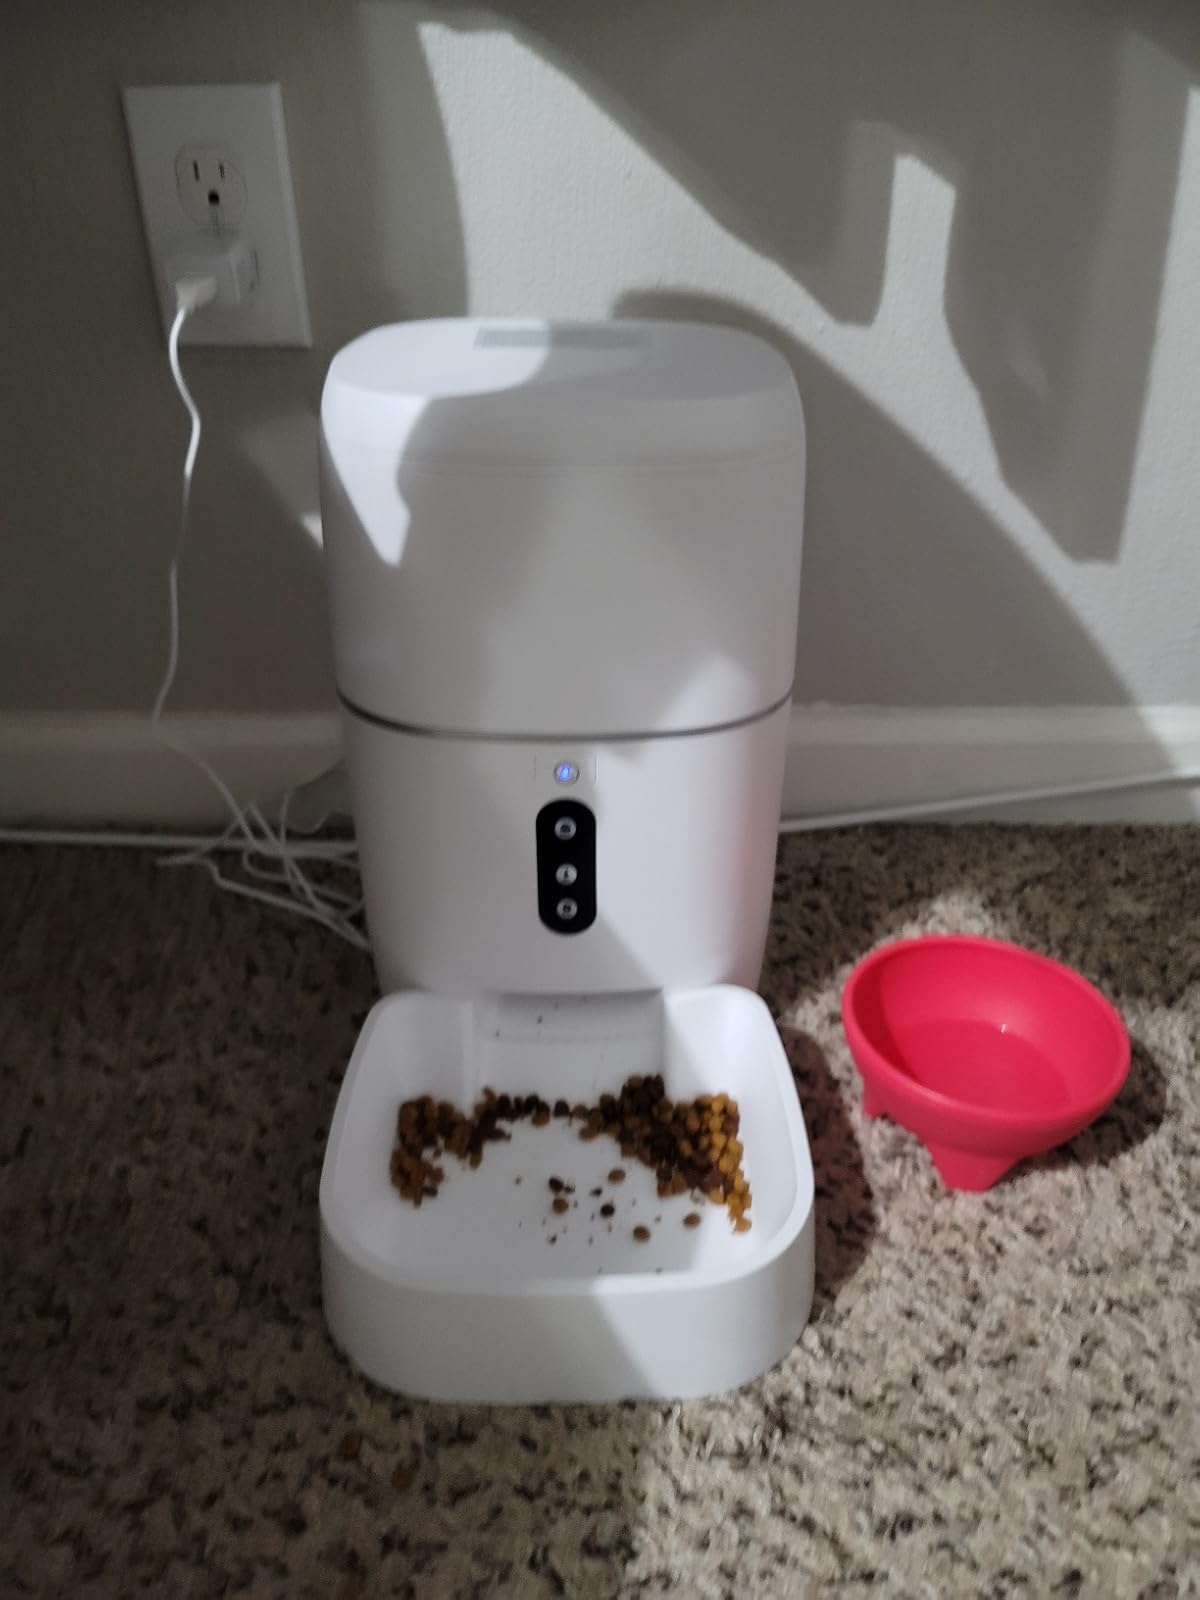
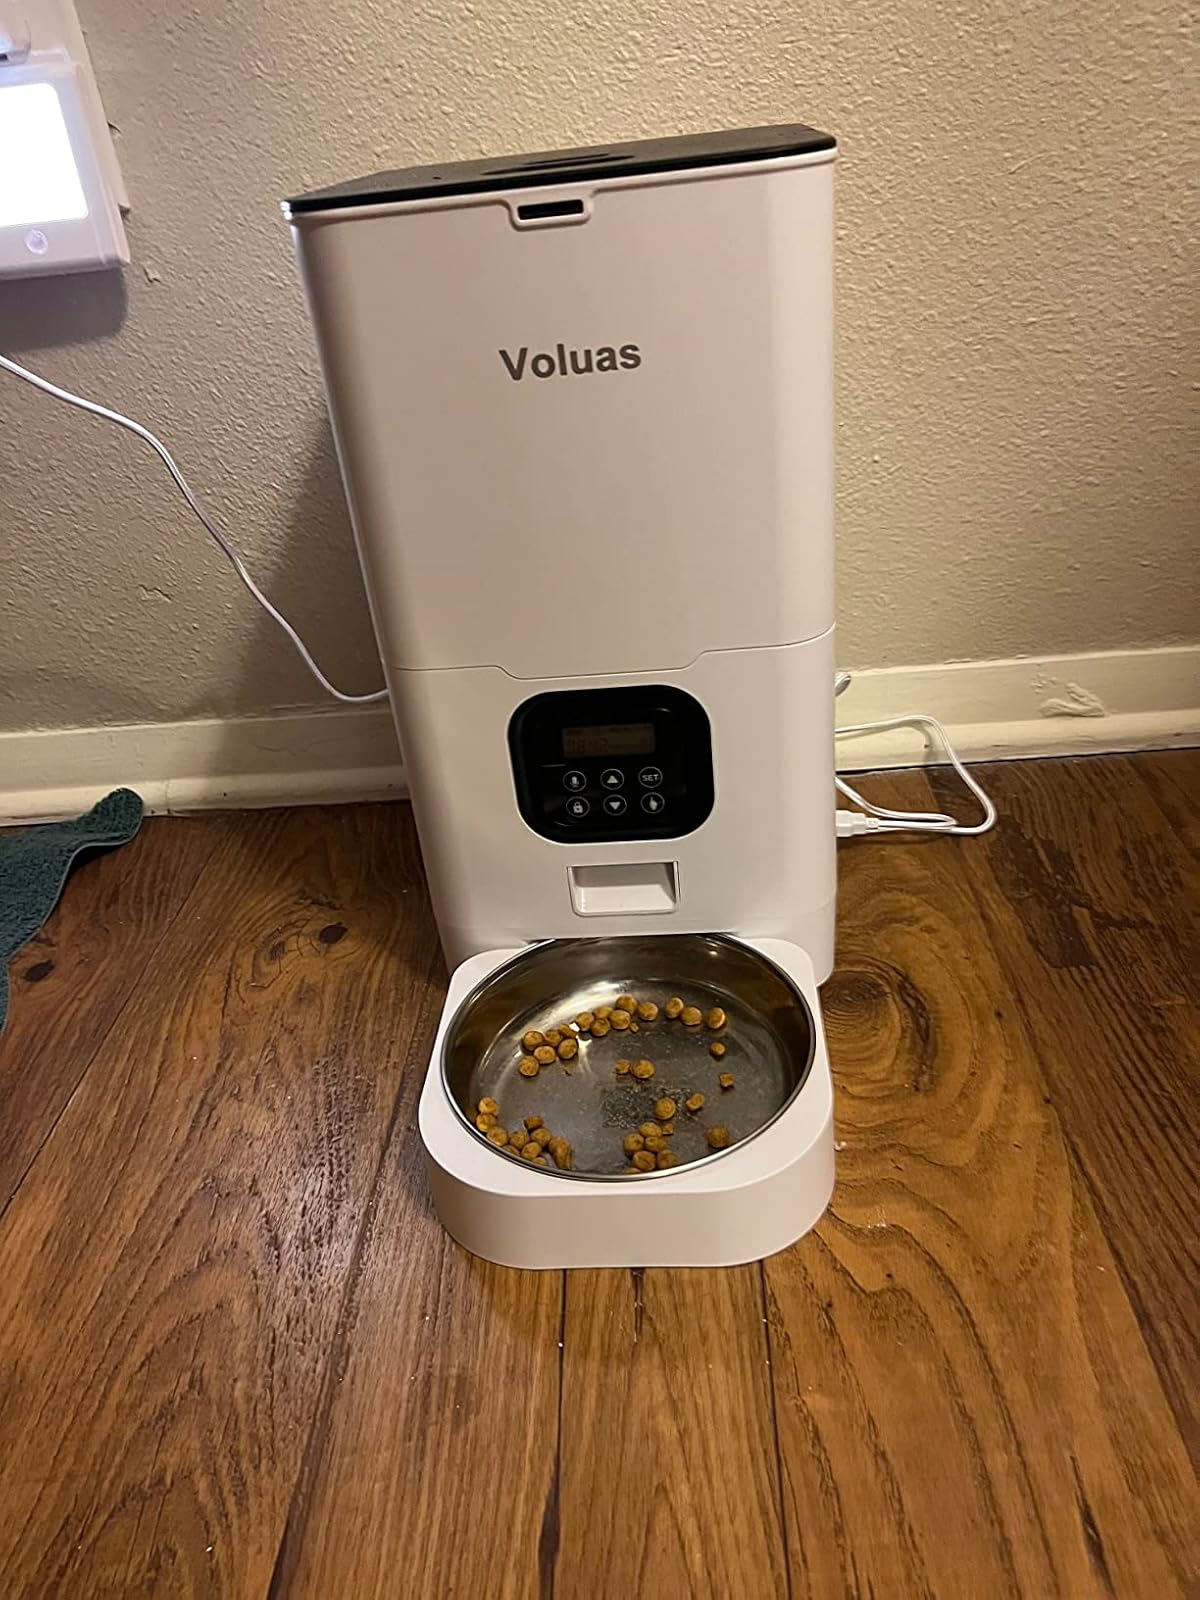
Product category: items_feeder
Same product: no